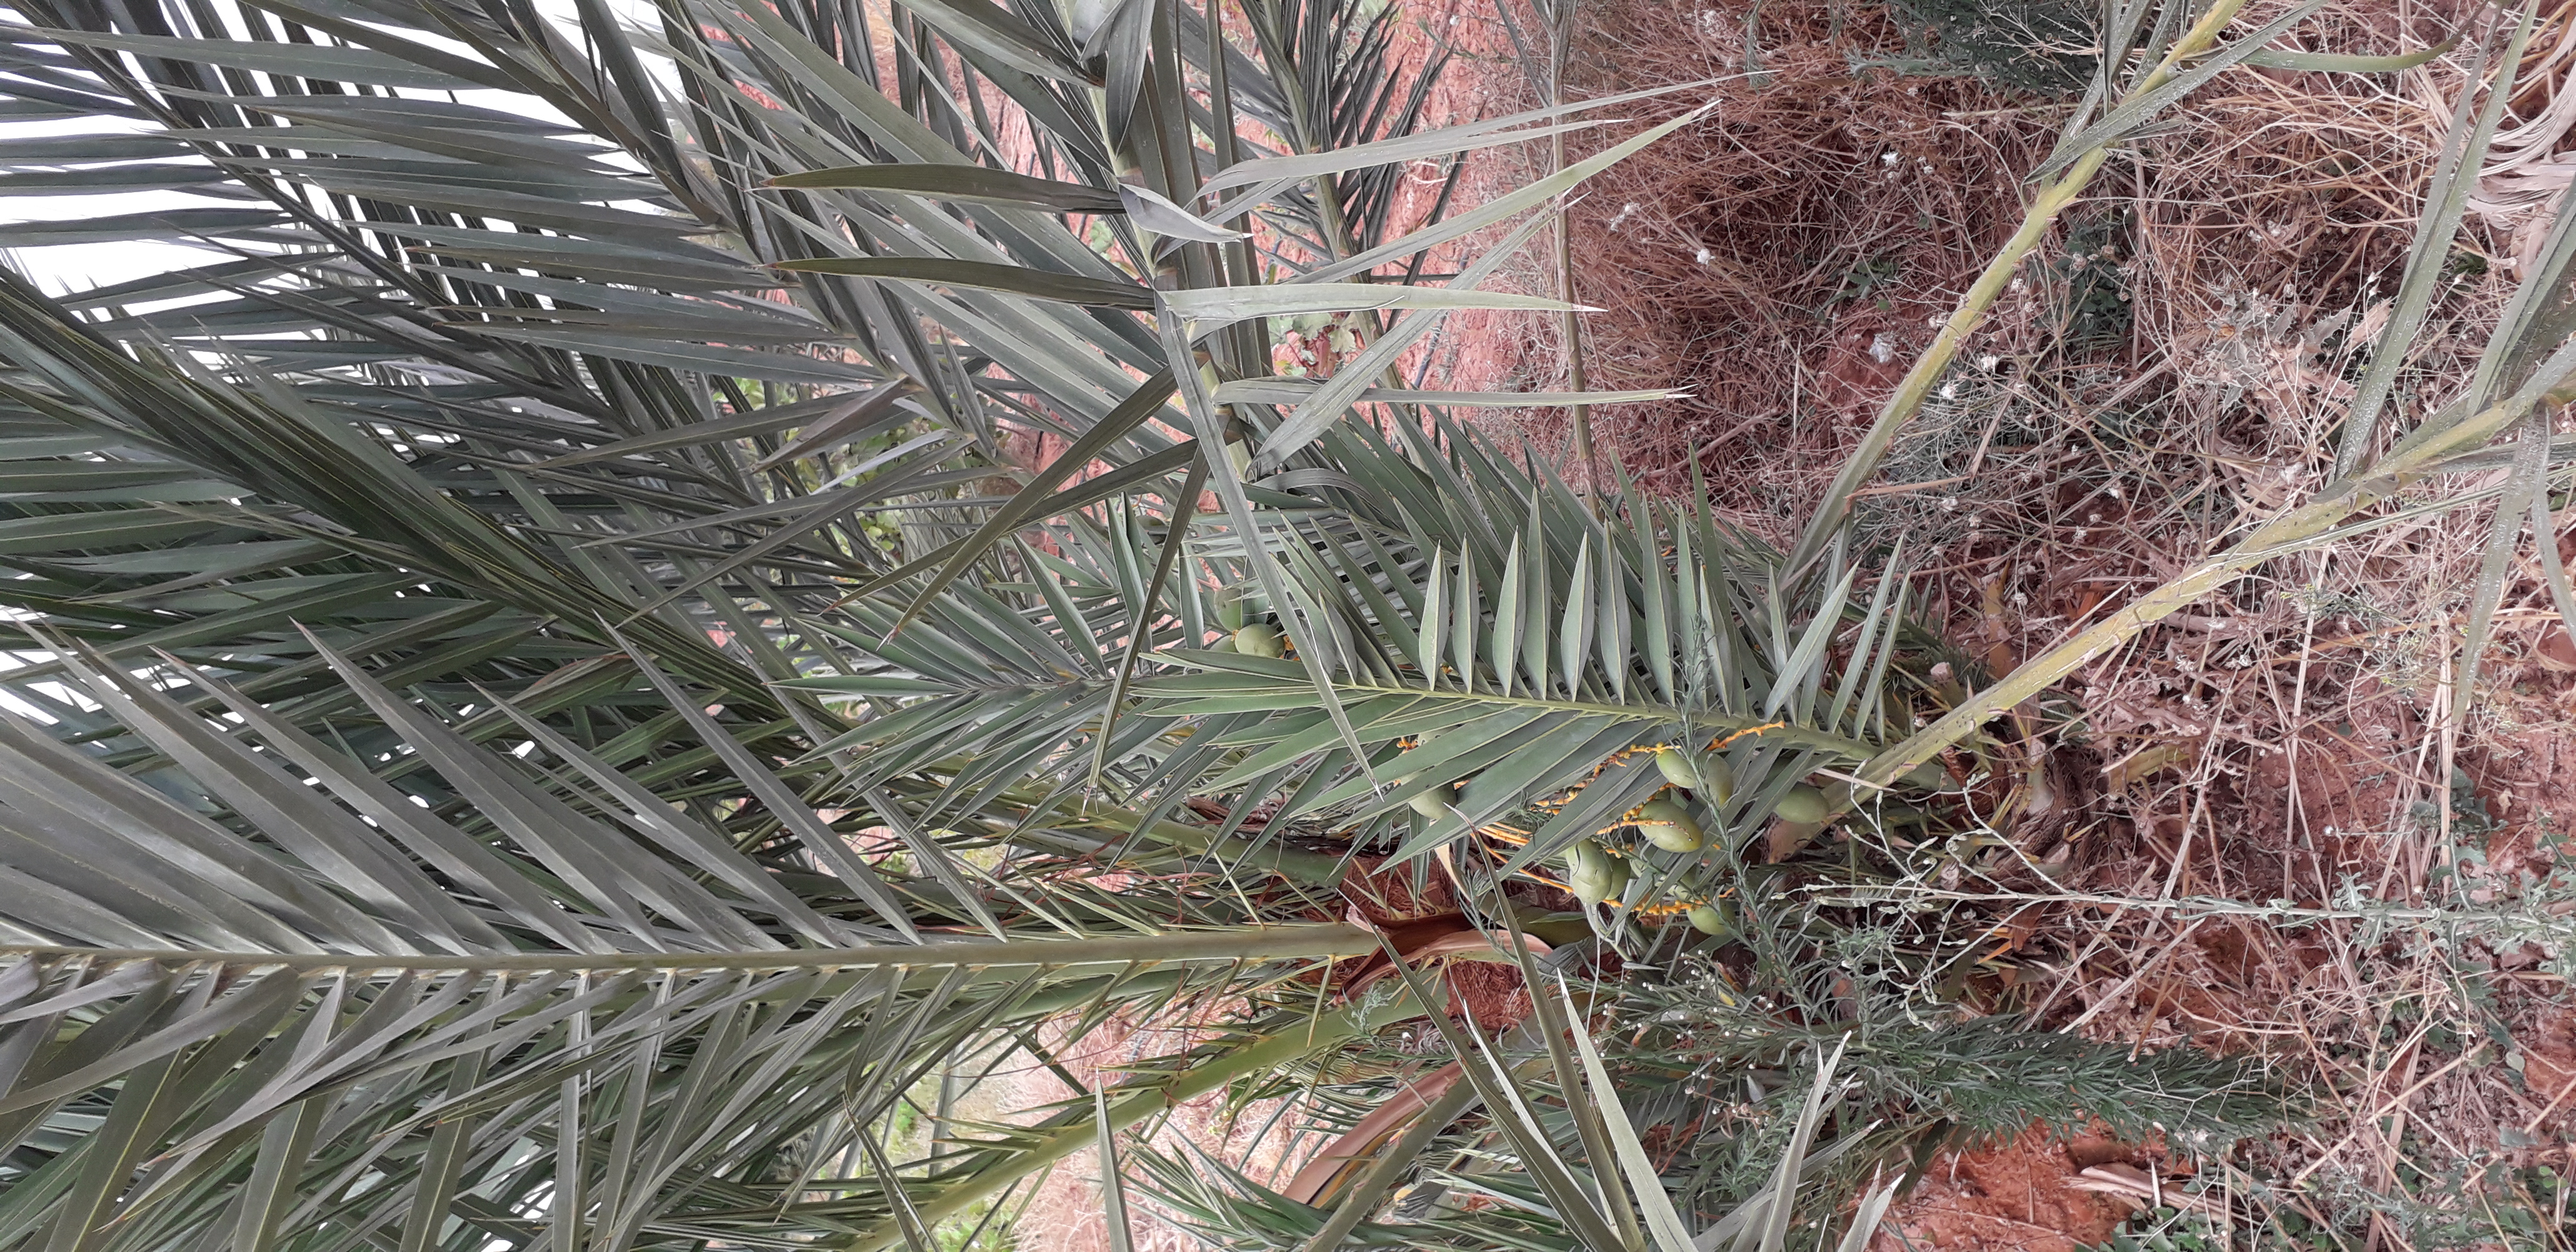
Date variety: Boumajhoul